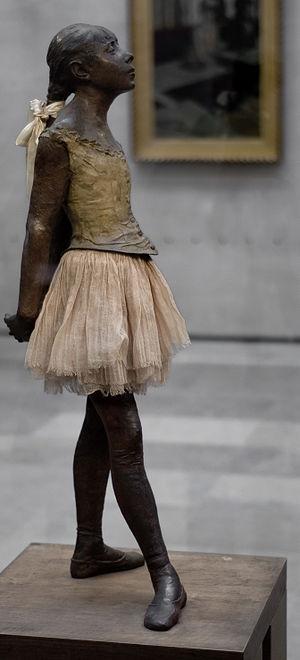
Hilaire Germain Edgar de Gas, dit Edgar Degas, né le 19 juillet 1834 à Paris et mort le 27 septembre 1917 dans la même ville, est un artiste peintre, graveur, sculpteur et photographe, naturaliste et impressionniste français.